SS Bombo

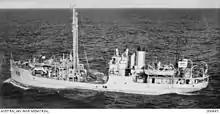
SS Bombo in service as HMAS Bombo, taken Feb 1944

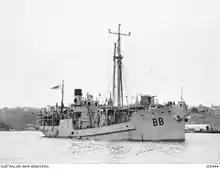
HMAS Bombo as stores-carrier in Sydney during WW2

The RAN requisitioned the "Bombo" in 1940 for service, and she was fitted-out in early 1941 as HMAS "Bombo". Throughout her service she carried ship's pennant number FY12 and displayed the identification letters "BB" on her bows.